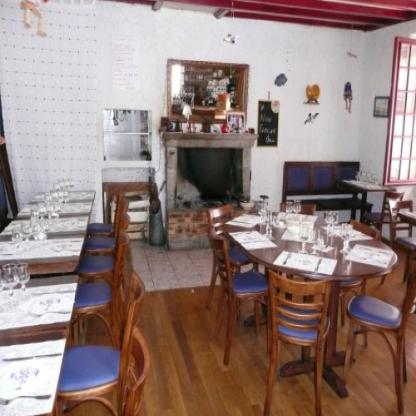
Scene: Indoor